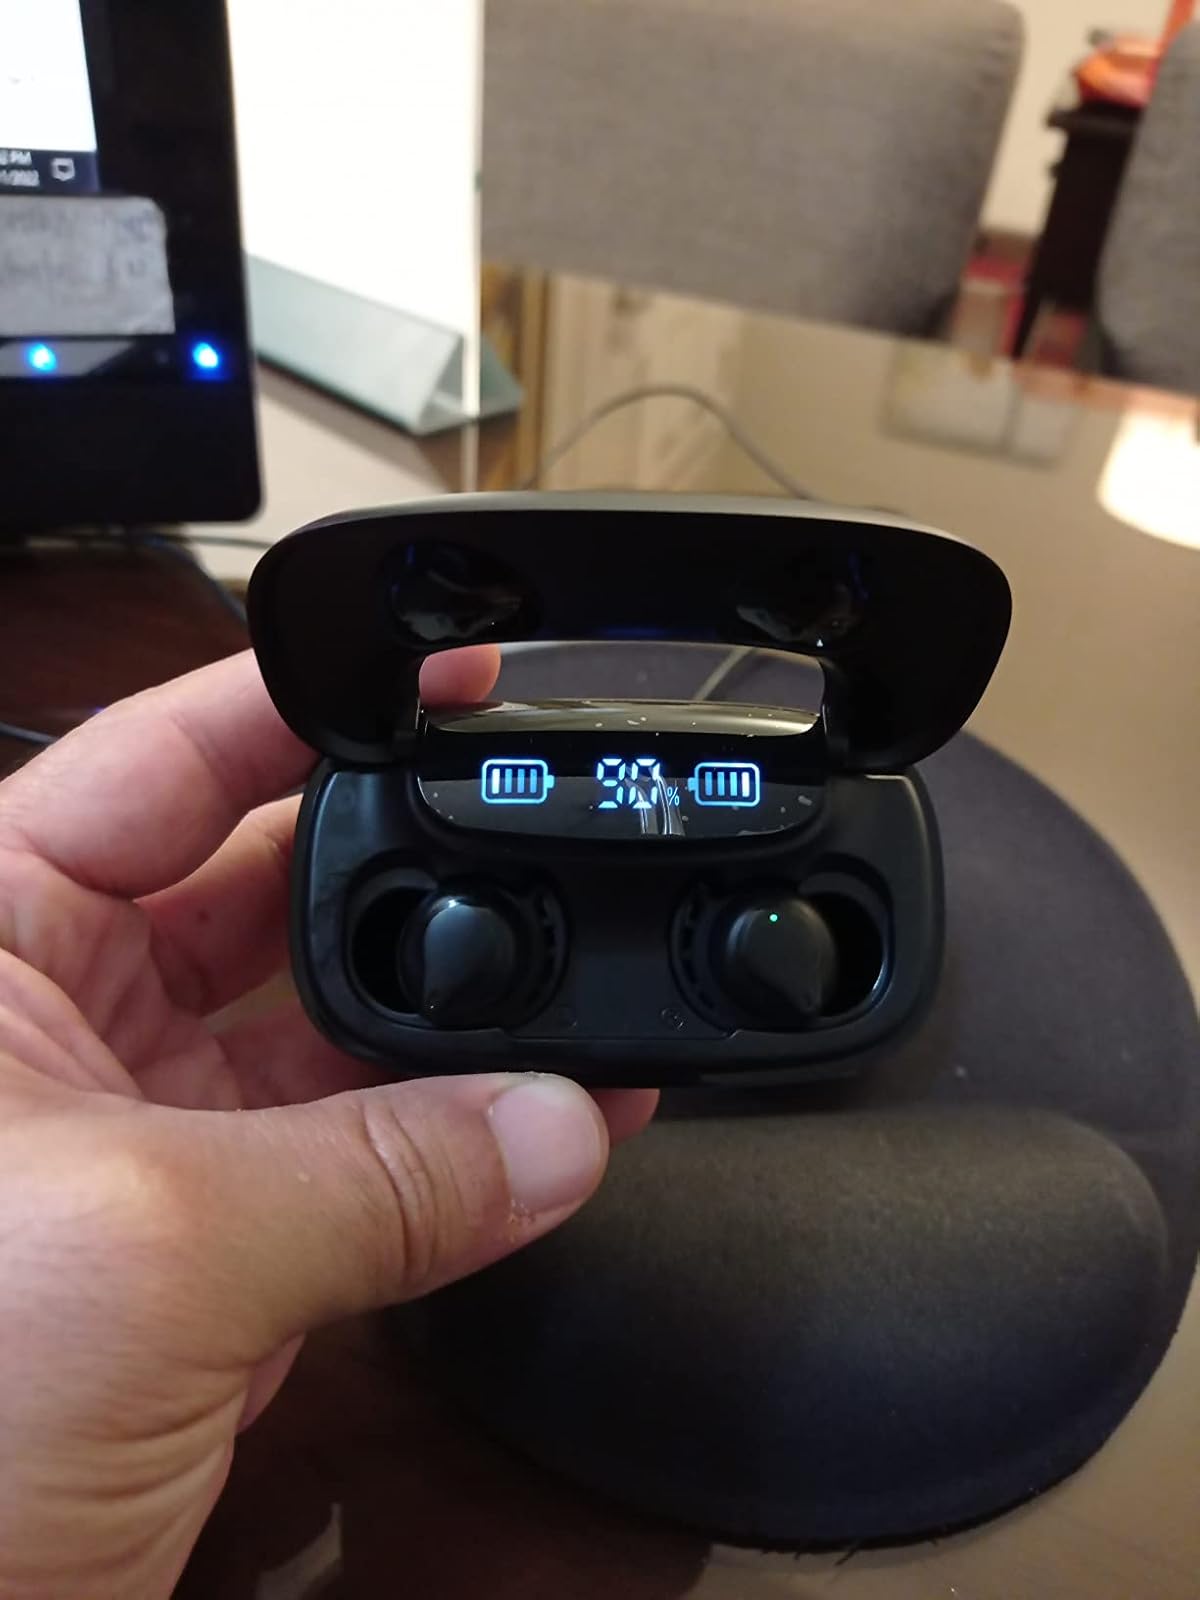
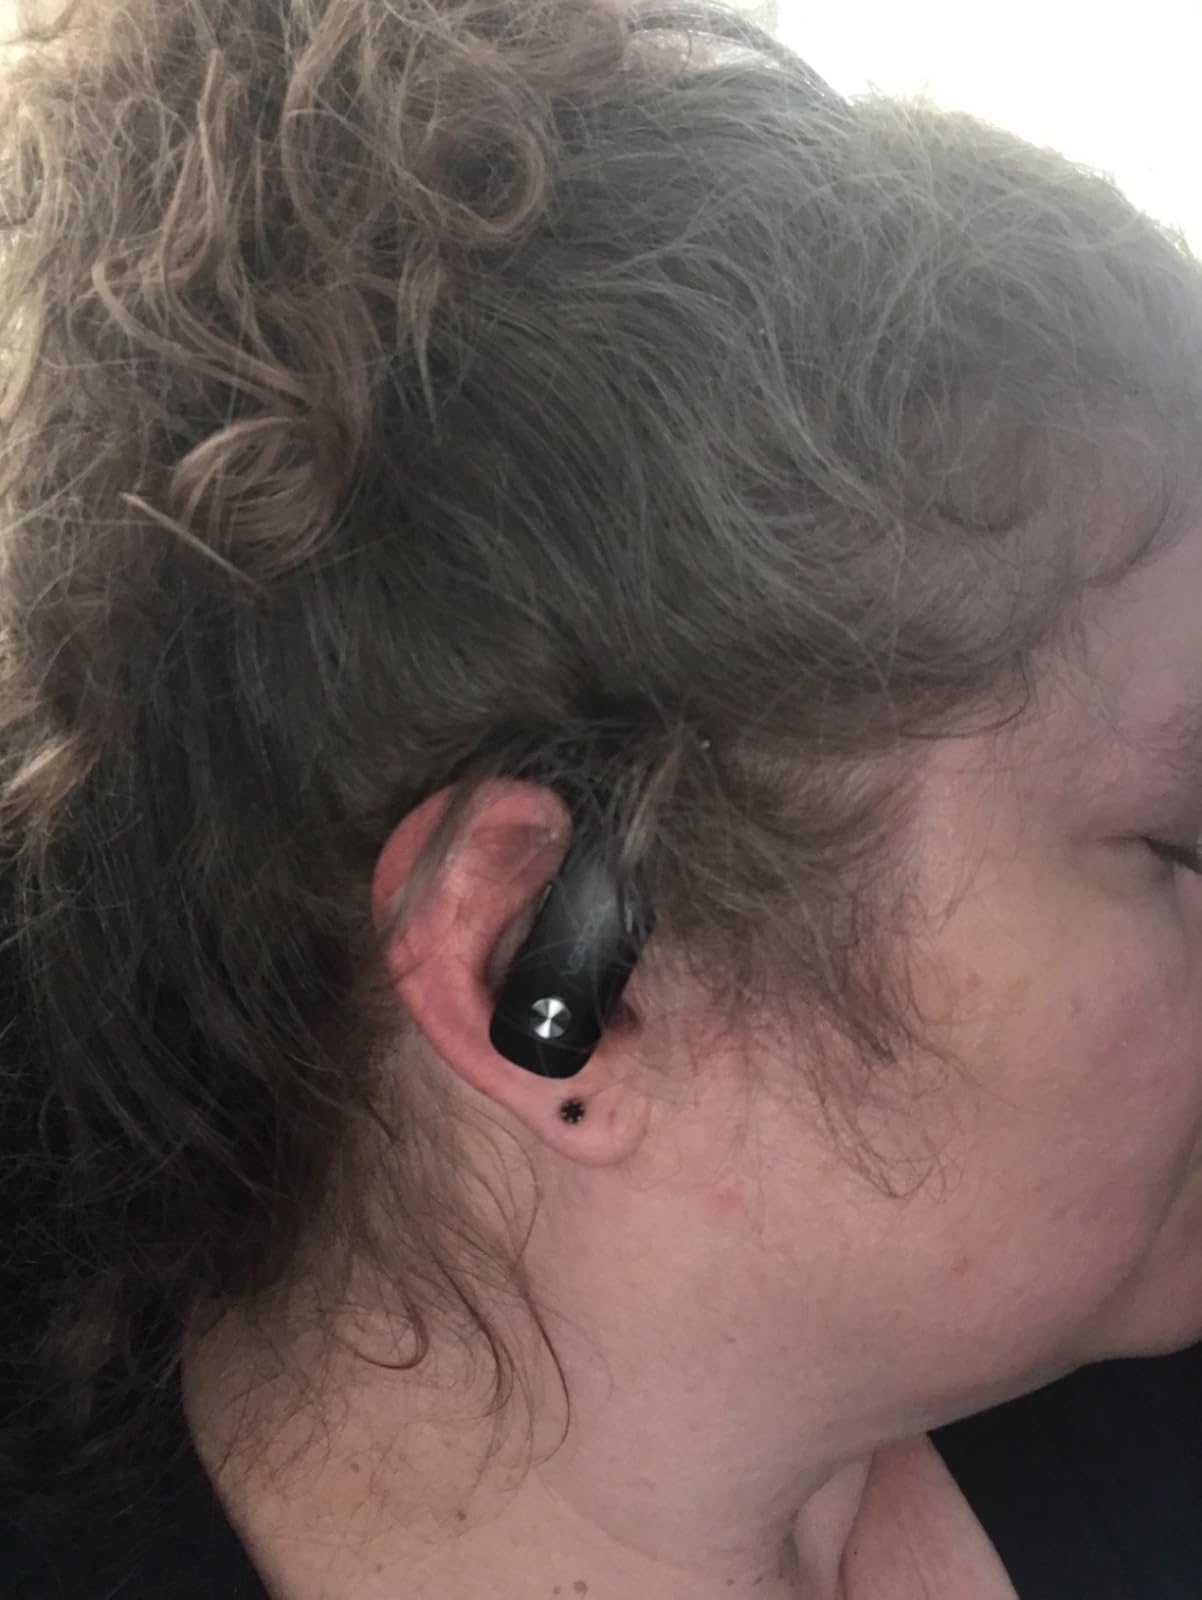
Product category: earbuds
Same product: no